Pavlo Klimkin

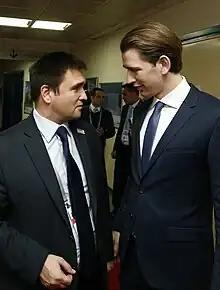
Klimkin meeting Austrian foreign minister Sebastian Kurz, 3 December 2015

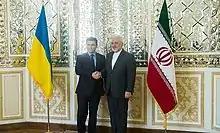
Klimkin meeting Iranian foreign minister Mohammad Javad Zarif, 28 May 2016

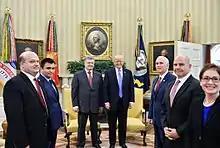
Klimkin with U.S. President Donald Trump and Ukrainian President Petro Poroshenko in Washington D.C., 20 June 2017

In early June 2014, Klimkin's candidacy for the Minister of Foreign Affairs of Ukraine was proposed by Petro Poroshenko, the recently appointed Ukrainian President. On 19 June 2014, 335 MPs of the Verkhovna Rada (Ukraine's parliament) voted for his appointment. This made his approval unanimous, excluding the 35-member faction "Freedom," which didn't vote entirely. Klimkin was sworn in that day.